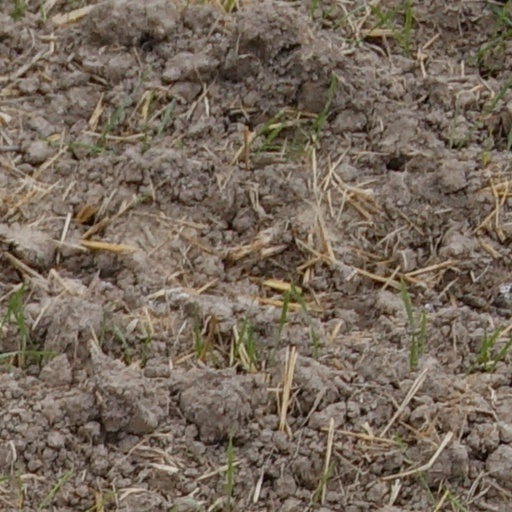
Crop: wheat